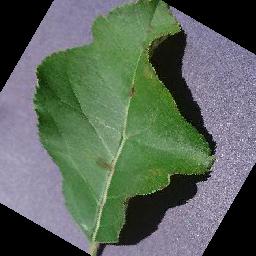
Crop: apple
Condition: scab